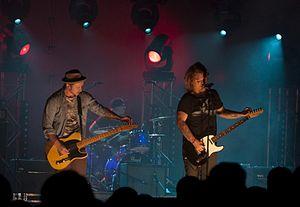
The Almost est un groupe de rock chrétien américain, originaire de Clearwater, en Floride. Il est mieux connu pour avoir été mené par le batteur et chanteur d'Underoath, Aaron Gillespie. Formé en 2005, et avant de se mettre en pause, le groupe comprenait les guitaristes Dusty Redmon et Jay Vilardi, le bassiste Jon Thompson, et le batteur Joe Musten. Le groupe compte trois albums et deux EP au label Tooth and Nail Records.